MacDonald River (Côte-Nord)

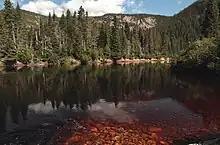
Quiet section

The official map of the proposed Lake Walker National Park shows a number of lakes that drain into the MacDonald River, mostly from the east: